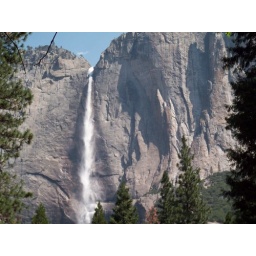
Taken from the window of a tour bus in July 2008; this was taken from quite a ways away from the waterfall itself.